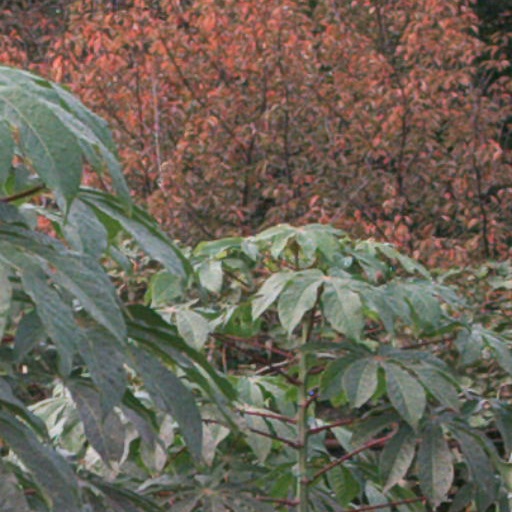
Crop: cassava